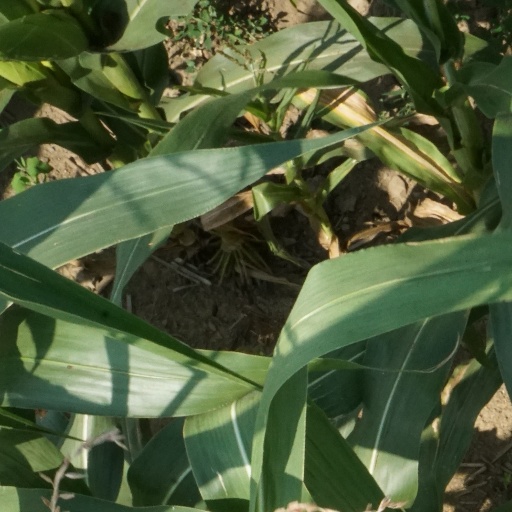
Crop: maize; corn